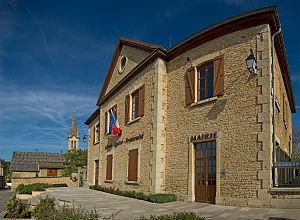
Vue panoramique (Huggin) de la Mairie de Saint Marcel Bel Accueil
Saint-Marcel-Bel-Accueil est une commune française située dans le département de l'Isère en région Auvergne-Rhône-Alpes.